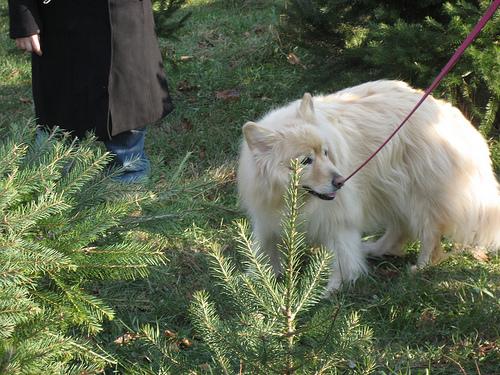
Breed: samoyed